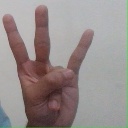
अक्षर: क्ष